Oleksandr Klymenko (2014 Ukrainian presidential candidate)

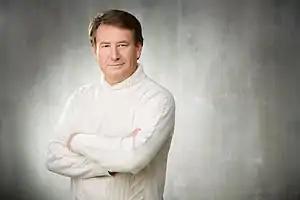
April 2014

Oleksandr Ivanovych Klymenko (born April 14, 1965, in Marinka, Donetsk Oblast) is a Ukrainian politician, entrepreneur. From late 2013 until 2021, he was a leader of the Ukrainian People's Party.